Magen David Adom

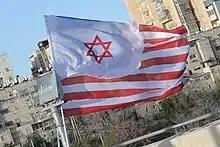
The Red Magen David headquarters in Jerusalem

The Magen David Adom organization was formed by nurse Dr. Meshulam Levontin in 1930 as a volunteer association with a single branch in Tel Aviv. Moshe Frenkel founded the first state wide branch of Magen David Adom. After opening branches in Jerusalem and Haifa, it was extended nationwide five years later, providing medical support to the public including not only Jews, but also Arabs (Muslim, Druze, and Christian). On 12 July 1950, the Knesset passed a law giving MDA official status as Israel's national emergency service. The objectives of Magen David Adom include maintaining first aid services; maintaining a storage service of blood, plasma and their by-products; instruction in first aid and pre-hospital emergency medicine; operating a volunteer program in which volunteers are trained in first aid, basic and advanced life support including mobile intensive care units; transportation of patients, women in labor, and evacuation of those wounded and killed in road accidents; and transportation of doctors, nurses and medical auxiliary forces. In the late 1960s, the organization refocused its rapid trauma treatment and transport protocols due to the efforts of Dr. Nancy Caroline. Caroline's work at Magen David Adom was based upon studies she conducted with Dr. Peter Safar and the Freedom House Paramedics of Pittsburgh.